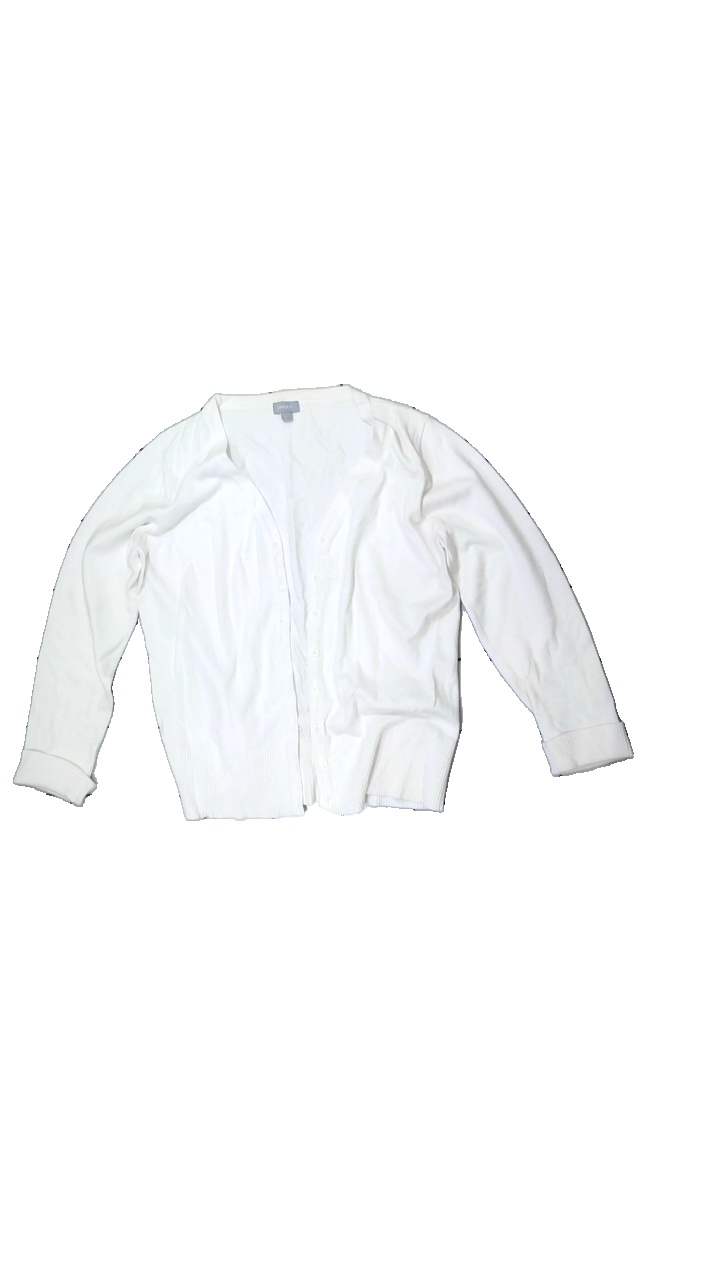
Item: Cardigan (Ladies)
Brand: Lindex
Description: White cardigan
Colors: White
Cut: Regular
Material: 77% Cotton 23% Nylon
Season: All
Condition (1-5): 2
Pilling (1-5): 3
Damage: stained
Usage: Export
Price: <50